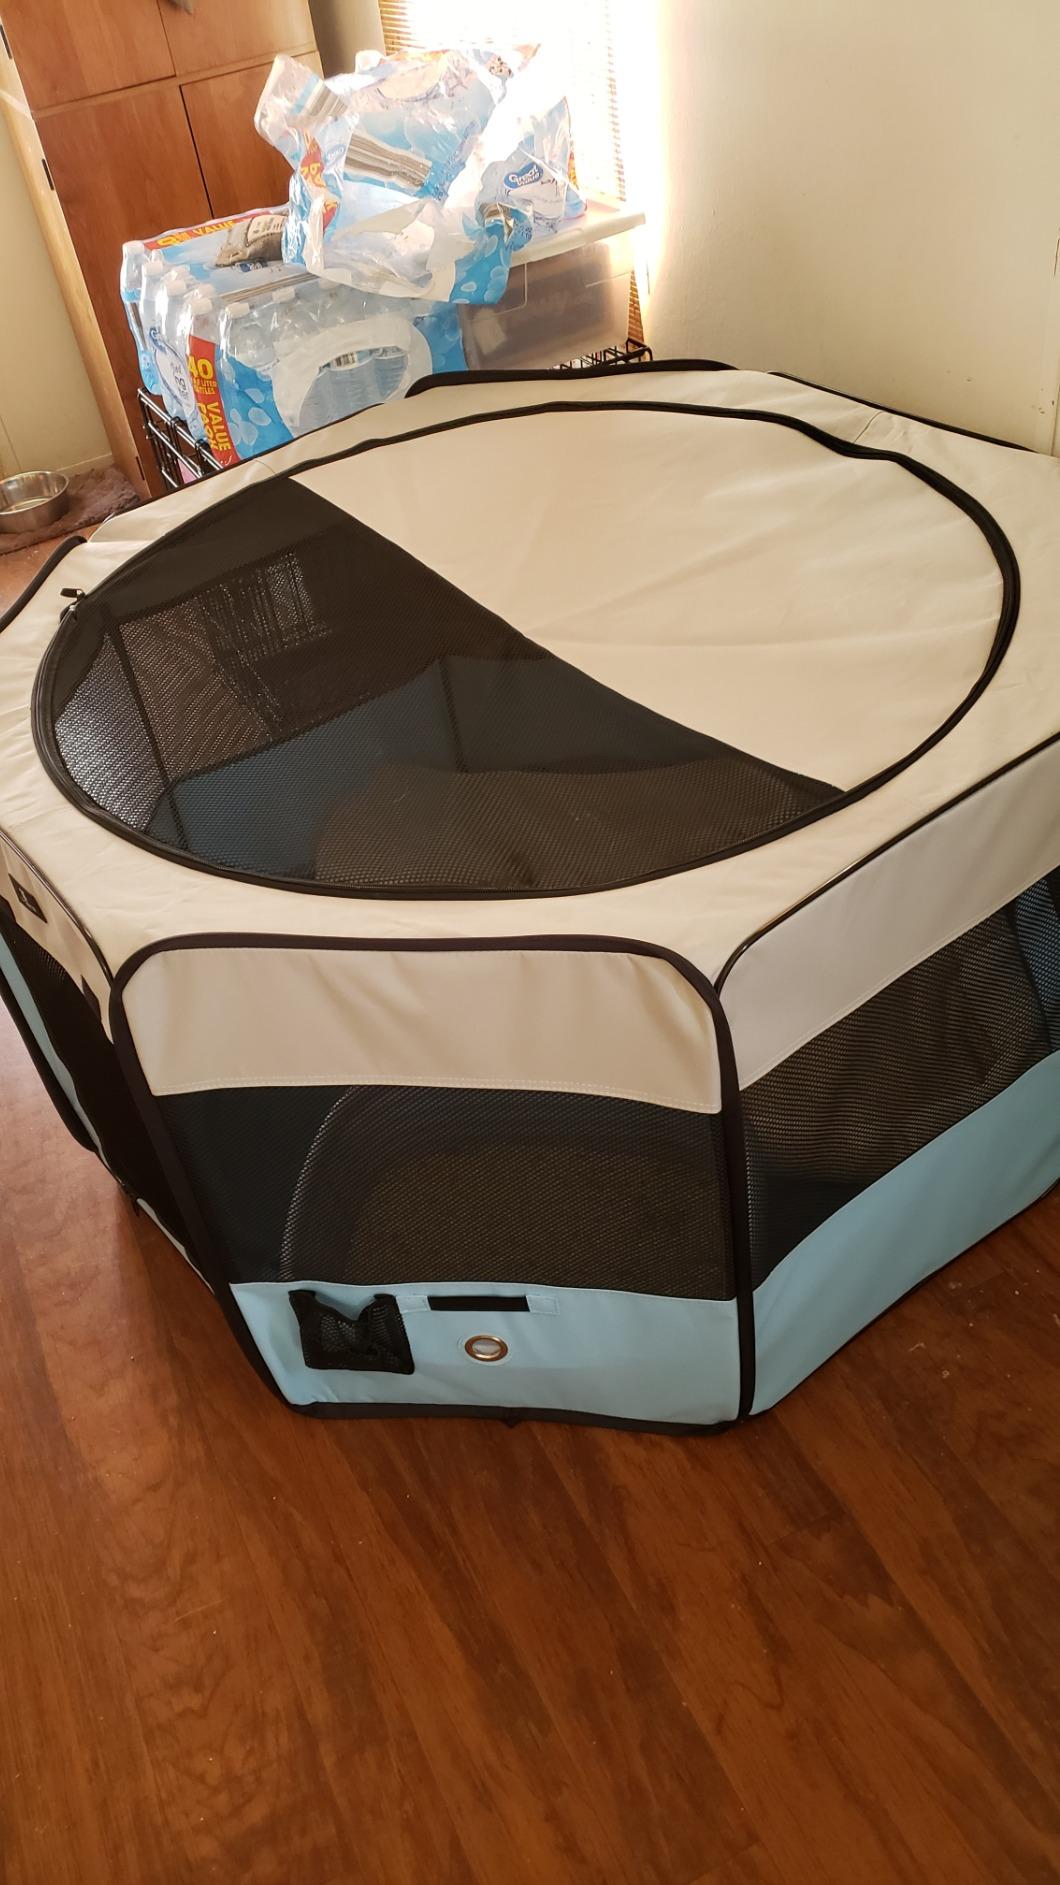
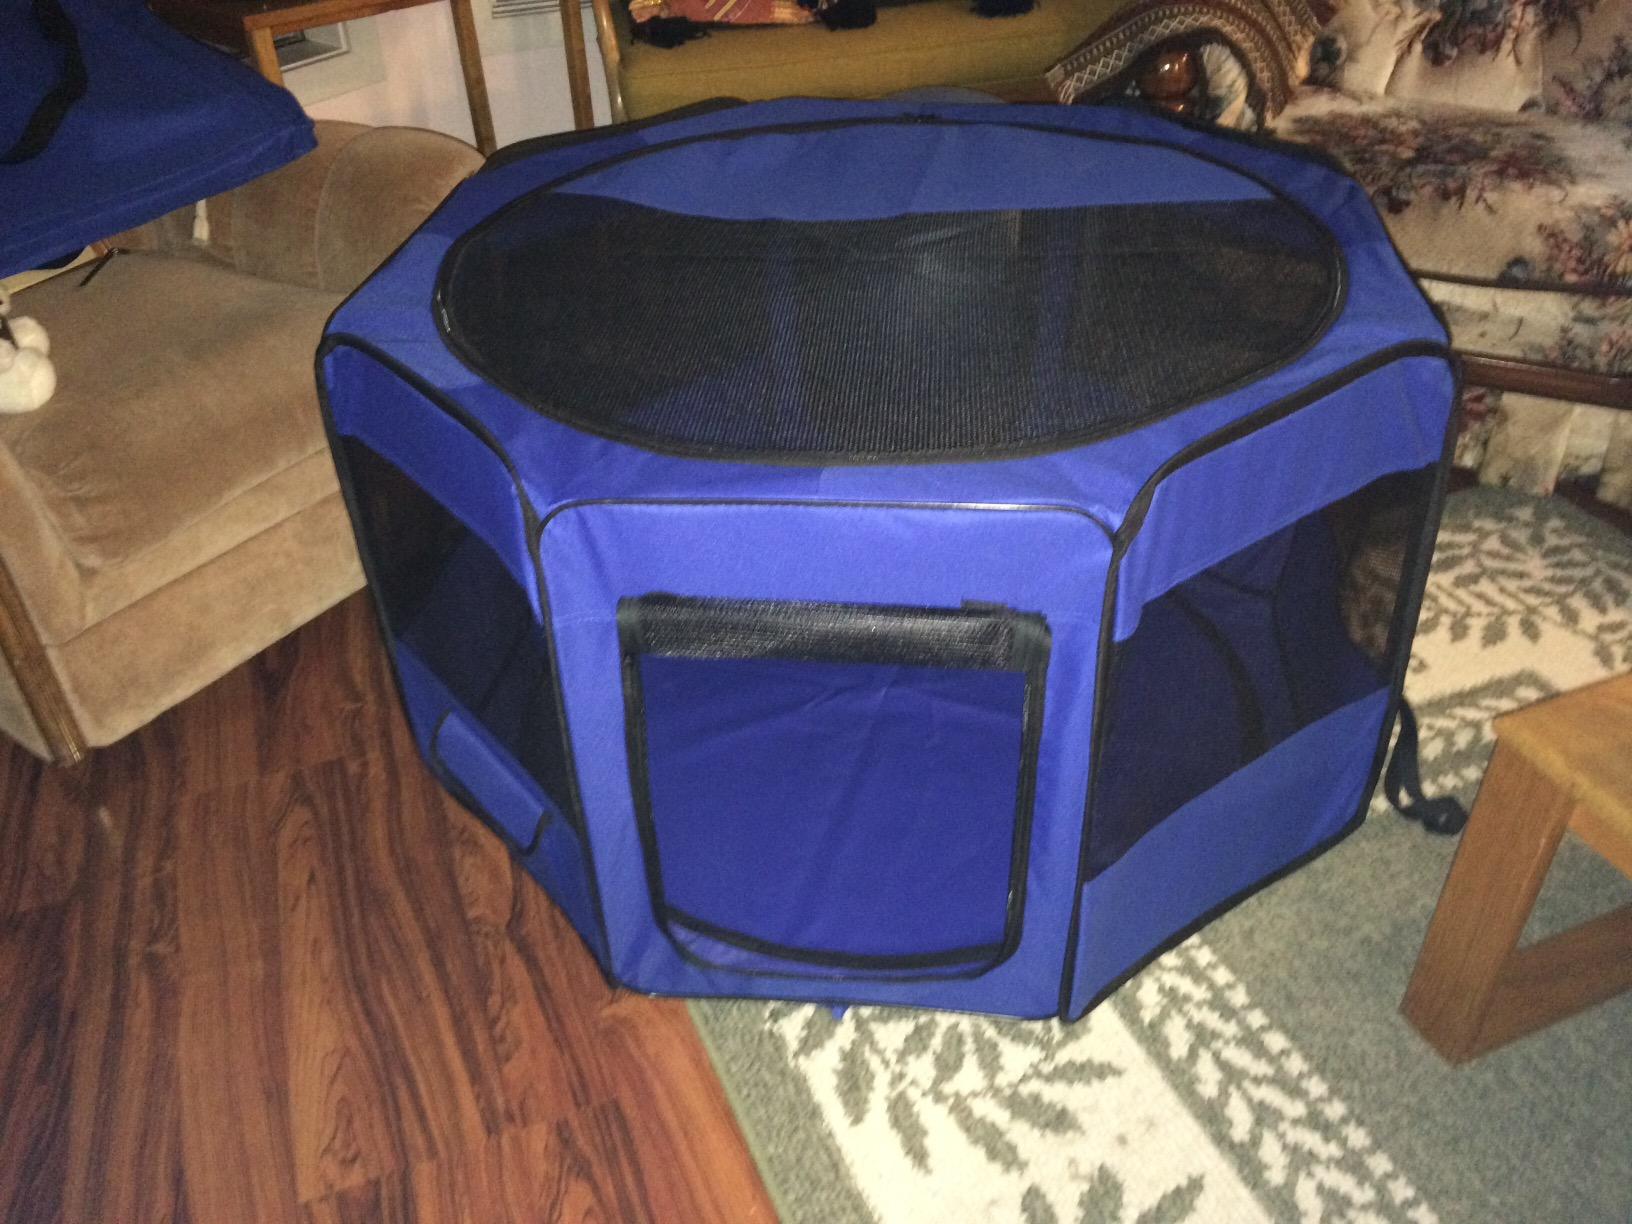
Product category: items_kennel
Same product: no